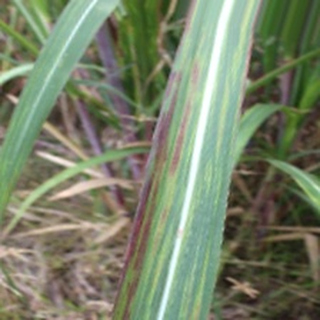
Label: sugarcane_bacterial_blight